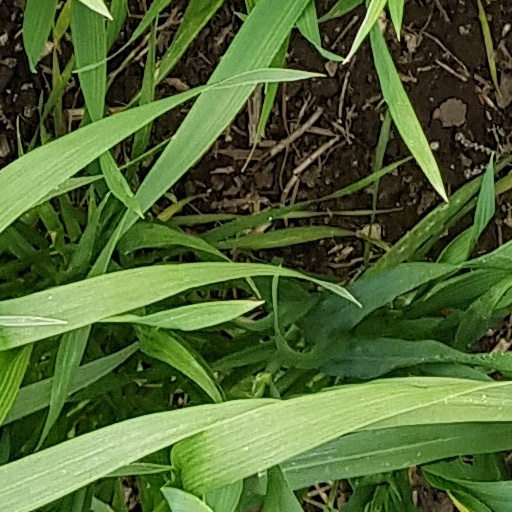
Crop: wheat